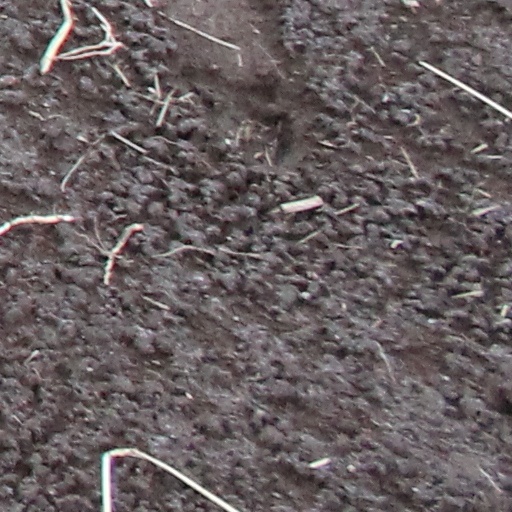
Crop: wheat